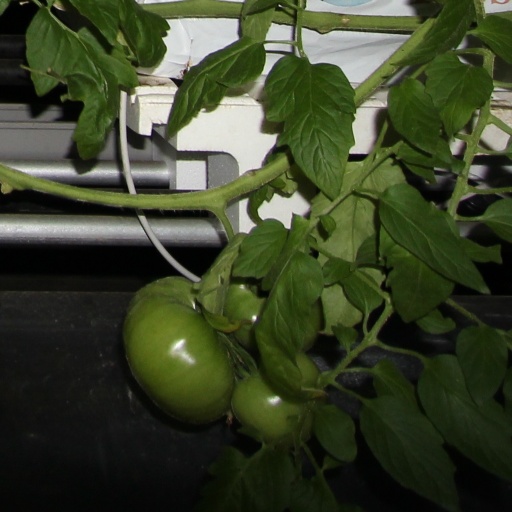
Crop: tomato